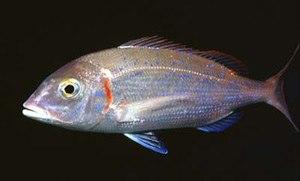
Le pageot commun est une espèce de poissons de la famille des sparidés.
Voici une liste des poissons marins présents dans l'océan Atlantique.
Voici une liste des espèces de poissons rencontrés dans la mer Méditerranée.